Worlds End State Park

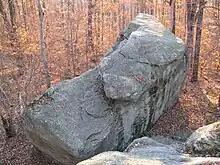
A boulder of Pottsville Formation conglomerate in the Rock Garden

The park is at an elevation of on the Allegheny Plateau, which formed in the Alleghenian orogeny some 300 million years ago, when Gondwana (specifically what became Africa) and what became North America collided, forming Pangaea. The local region is known as the Endless Mountains, but despite the name these are not true mountains: instead millions of years of erosion have made this a dissected plateau, causing the "mountainous" terrain seen today. The hardest of the ancient rocks are on top of the ridges, while the softer rocks eroded away forming the valleys: the Loyalsock gorge is approximately deep in the park. Loyalsock Creek and its tributaries have been a primary force in the creation of the valleys, as the creek makes its way across the landscape to its mouth at the West Branch Susquehanna River in Montoursville.